Aviation archaeology

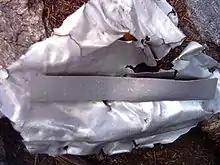
B-17 crash debris.

The internet is an ideal media for sharing, recording, educating, and promoting aviation archaeology as a hobby, as well as research projects for local and state aviation historical groups. For identifying aircraft type and manufacturer by part numbers and manufacturing inspection stamps can be analysed. From detailed GPS data & maps, to researching accident reports information, numerous resources help create a complete picture of the historic event. Accident reports, such as the official US Air Force Accident Report Form 14 becomes the foundation of archaeology research. From there, newspaper articles, county clerk records, sheriff & coroner reports, and library records all aid an aviation archaeologist in their research.